Debra Morgan

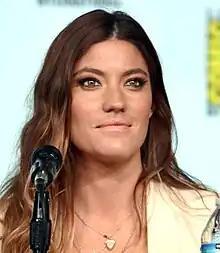
Jennifer Carpenter reprised her role as Debra Morgan in "".

In the revival series, "", Debra, while still dead, has replaced Harry in Dexter's mind as his "Dark Passenger". Unlike Harry, however, Debra gives Dexter - who has abstained from murder for nearly a decade - advice on how "not" to kill. When Dexter "falls off the wagon" by impulsively murdering Matt Caldwell (Steve M. Robertson), a stockbroker from a wealthy family who once got away with killing five people, she chastises him, but nevertheless advises him on the best way to destroy the evidence and lead his girlfriend, local police chief Angela Bishop (Julia Jones), to believe that Caldwell is still alive.